Mississippi-class battleship

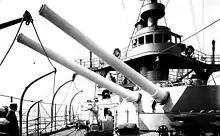
USS "Mississippi" – main battery

In 1903, differing concepts of the ultimate combination of guns were available, with many ideas based on various experiences and interpretations from recent naval battles, war games, and other experimentation. Recent US battleship designs had included primary guns, intermediate guns, secondary guns, and tertiary guns, which were typical in the predreadnought configuration. In 1890, the US Navy had pioneered the use of intermediate guns with the , but had not used these consistently in their previous designs because opinions and experiences varied.